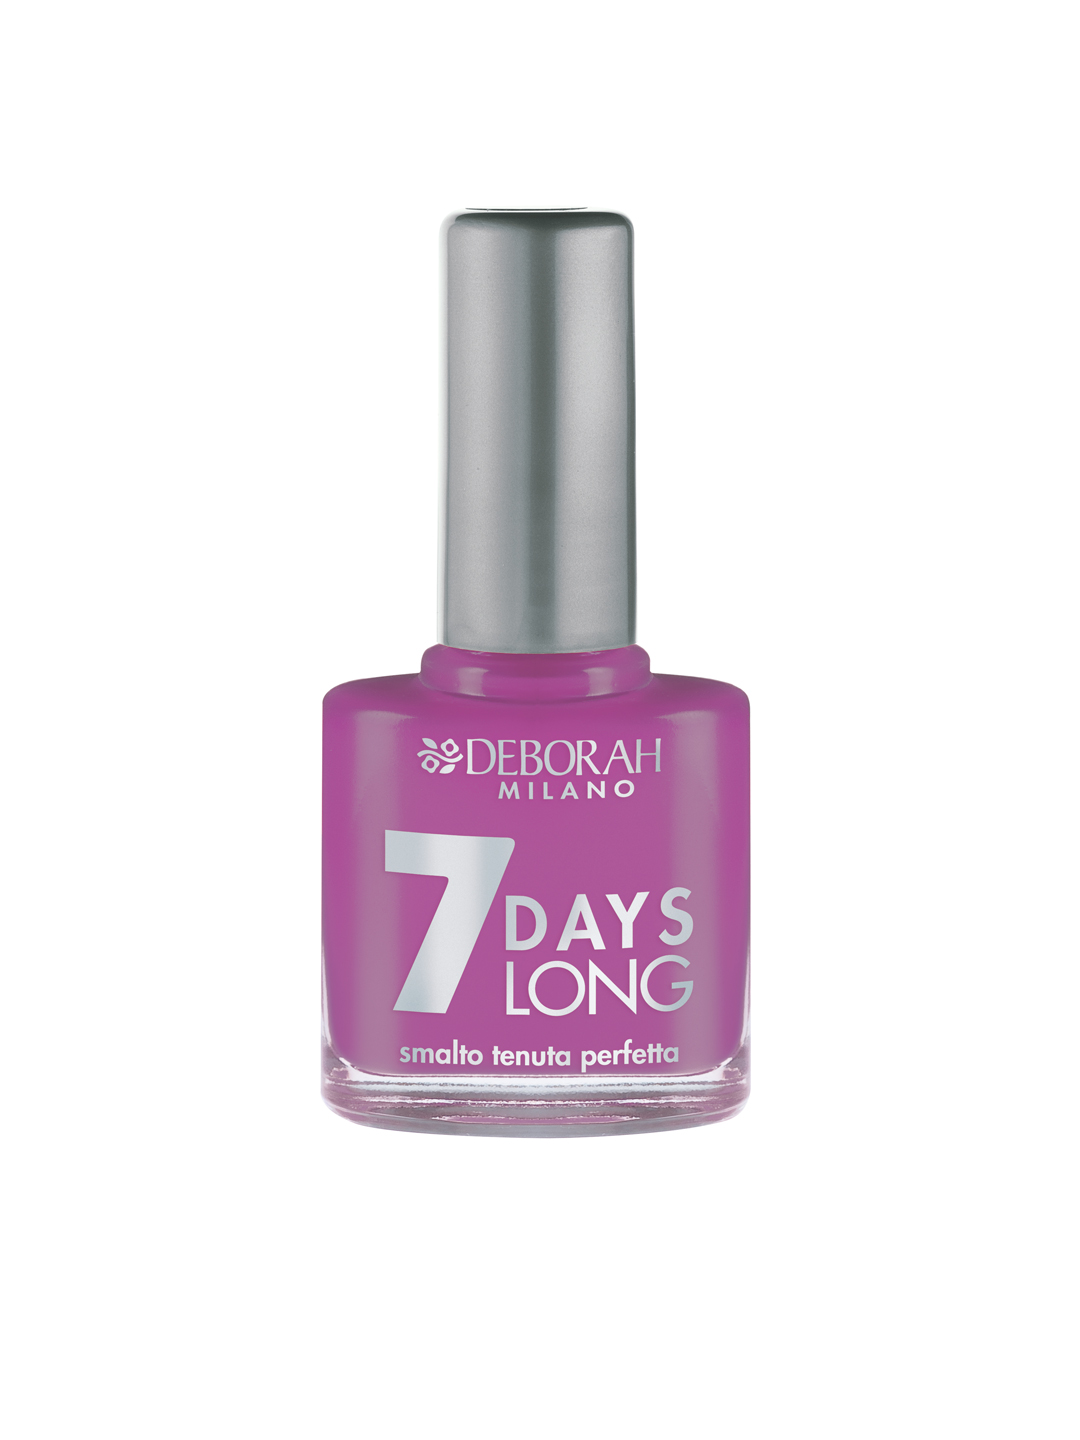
Deborah 7 Days Long Violet Nail Polish 831
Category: Personal Care / Nails / Nail Polish
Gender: Women
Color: Purple
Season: Spring 2017
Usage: NA